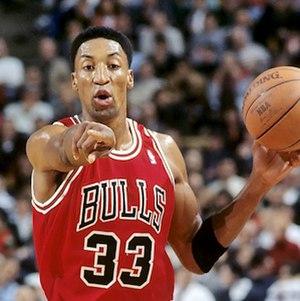
La National Basketball Association est la principale ligue de basket-ball nord-américaine créée en 1946 sous le nom de BAA.
"Scott Maurice ""Scottie"" Pippen, né le 25 septembre 1965 à Hamburg en Arkansas, est un ancien joueur de basket-ball américain, évoluant au poste d'ailier. Il est fréquemment surnommé Pip. Il a joué 17 saisons au sein de la National Basketball Association, remportant six titres de champion NBA avec les Bulls de Chicago. Pippen, avec Michael Jordan, a joué un rôle important dans la transformation de la franchise des Bulls et dans la popularisation de la NBA dans le monde entier au cours des années 1990.
Michael Jordan, né le 17 février 1963 à Brooklyn, est un joueur de basket-ball américain ayant évolué dans le championnat nord-américain professionnel de basket-ball, la National Basketball Association, de 1984 à 2003. Selon la BBC et la NBA, « Michael Jordan est le plus grand joueur de basket-ball de tous les temps ». En effet, il est considéré comme l'un des plus grands champions de tous les temps, tous sports confondus, et a contribué à populariser internationalement le basket-ball et la NBA à travers le monde dans les années 1980 et 1990. Le président Barack Obama lui a remis la médaille présidentielle de la Liberté le 22 novembre 2016.
Kevin Johnson, surnommé « KJ », né le 4 mars 1966 à Sacramento, est un ancien joueur de basket-ball et homme politique américain. Membre du Parti démocrate, il est maire de Sacramento de 2008 à 2016.
Les Bulls de Chicago sont une franchise professionnelle de basketball basée à Chicago. Fondée le 26 janvier 1966, l'équipe est membre de la ligue majeure de basket-ball américain - la National Basketball Association - et joue dans la Conférence Est, division Centrale. Depuis 1994, ses matchs à domicile se déroulent dans le United Center, un palais omnisports de 22 879 places situé dans le secteur de Near West Side, fréquemment dénommé par ses initiales UC. Sa mascotte est Benny le Taureau.
Cette page présente la liste des meilleurs intercepteurs en Playoffs NBA en carrière.